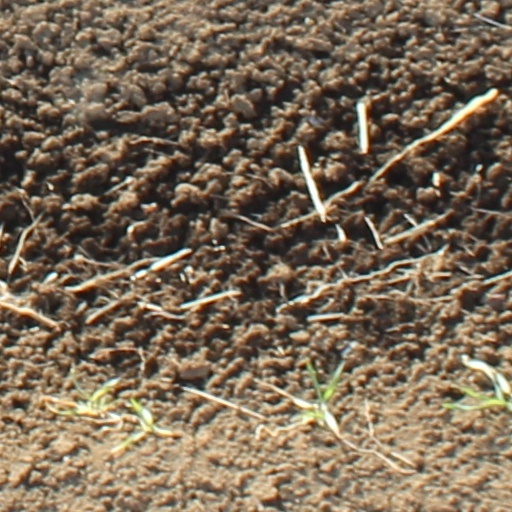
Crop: wheat